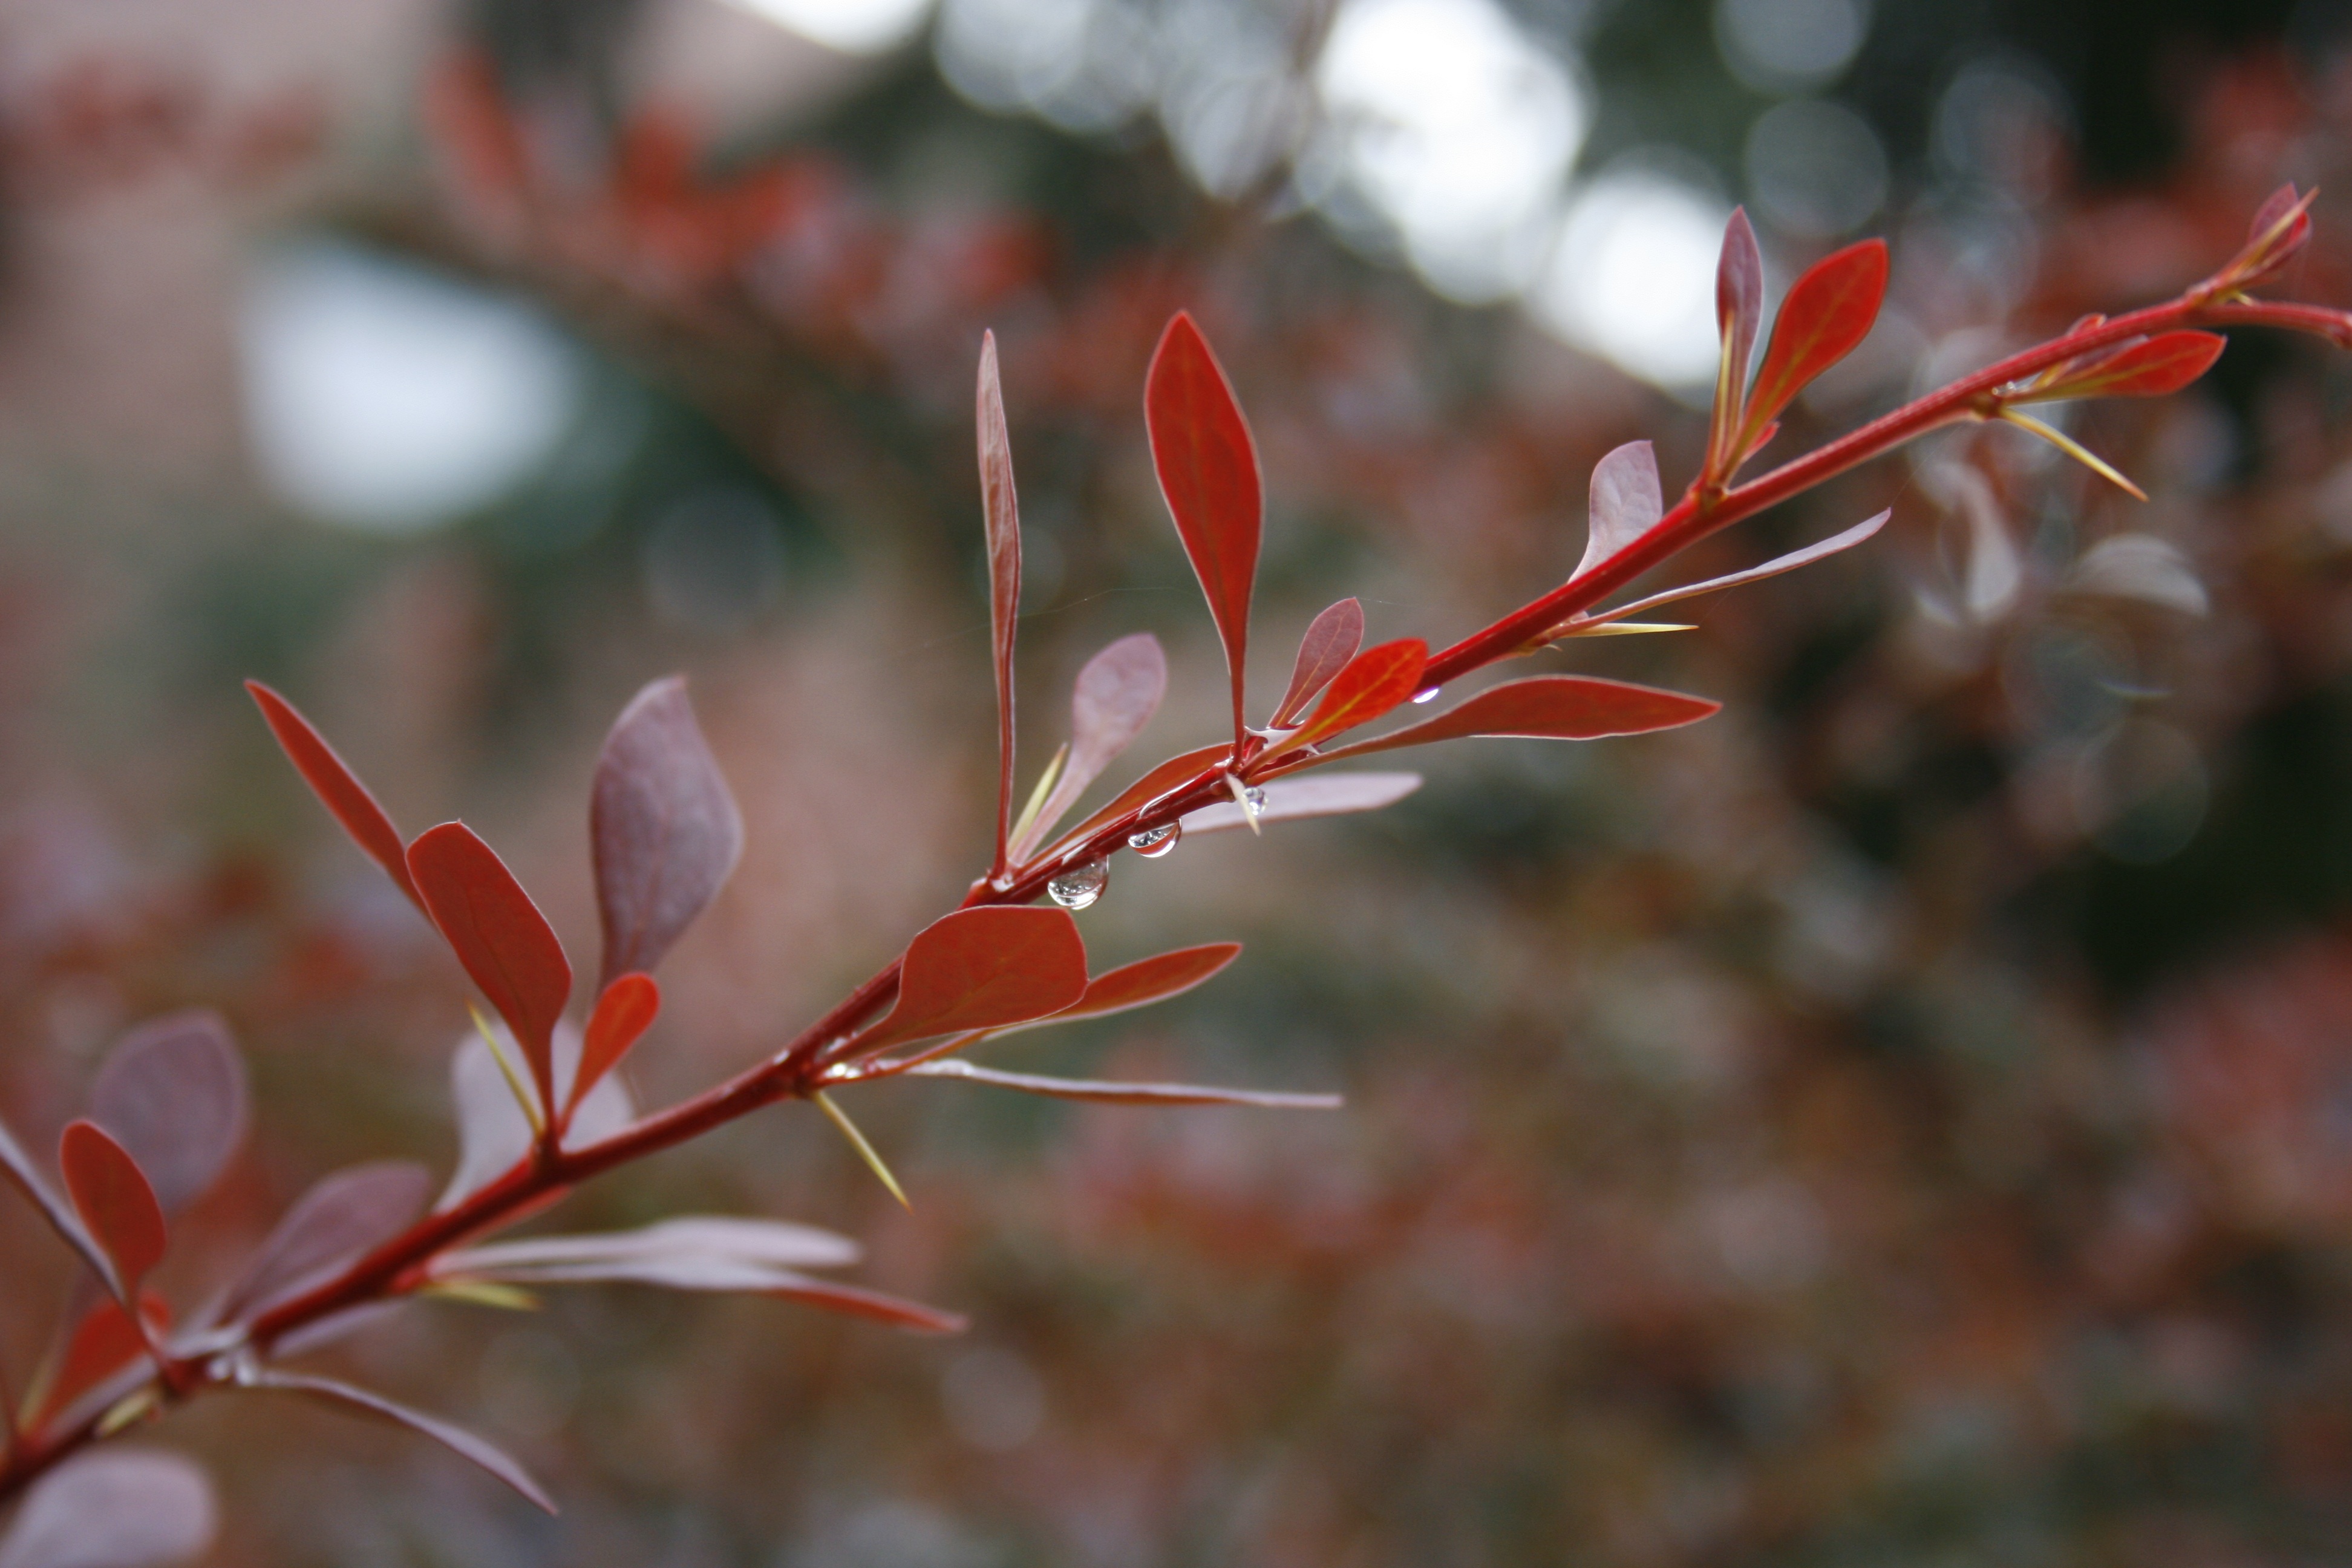
tree, nature, outdoor, branch, blossom, light, plant, leaf, flower, petal, thorn, bush, red, macro, natural, autumn, botany, colorful, garden, flora, season, maple tree, twig, close up, leaves, shrub, barbed, barberry, macro photography, thorny, flowering plant, plant stem, woody plant, land plant